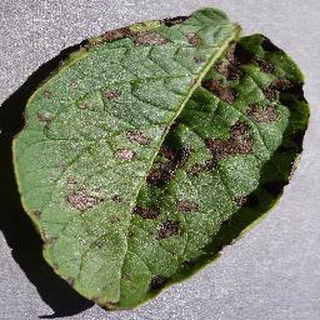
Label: potato_early_blight